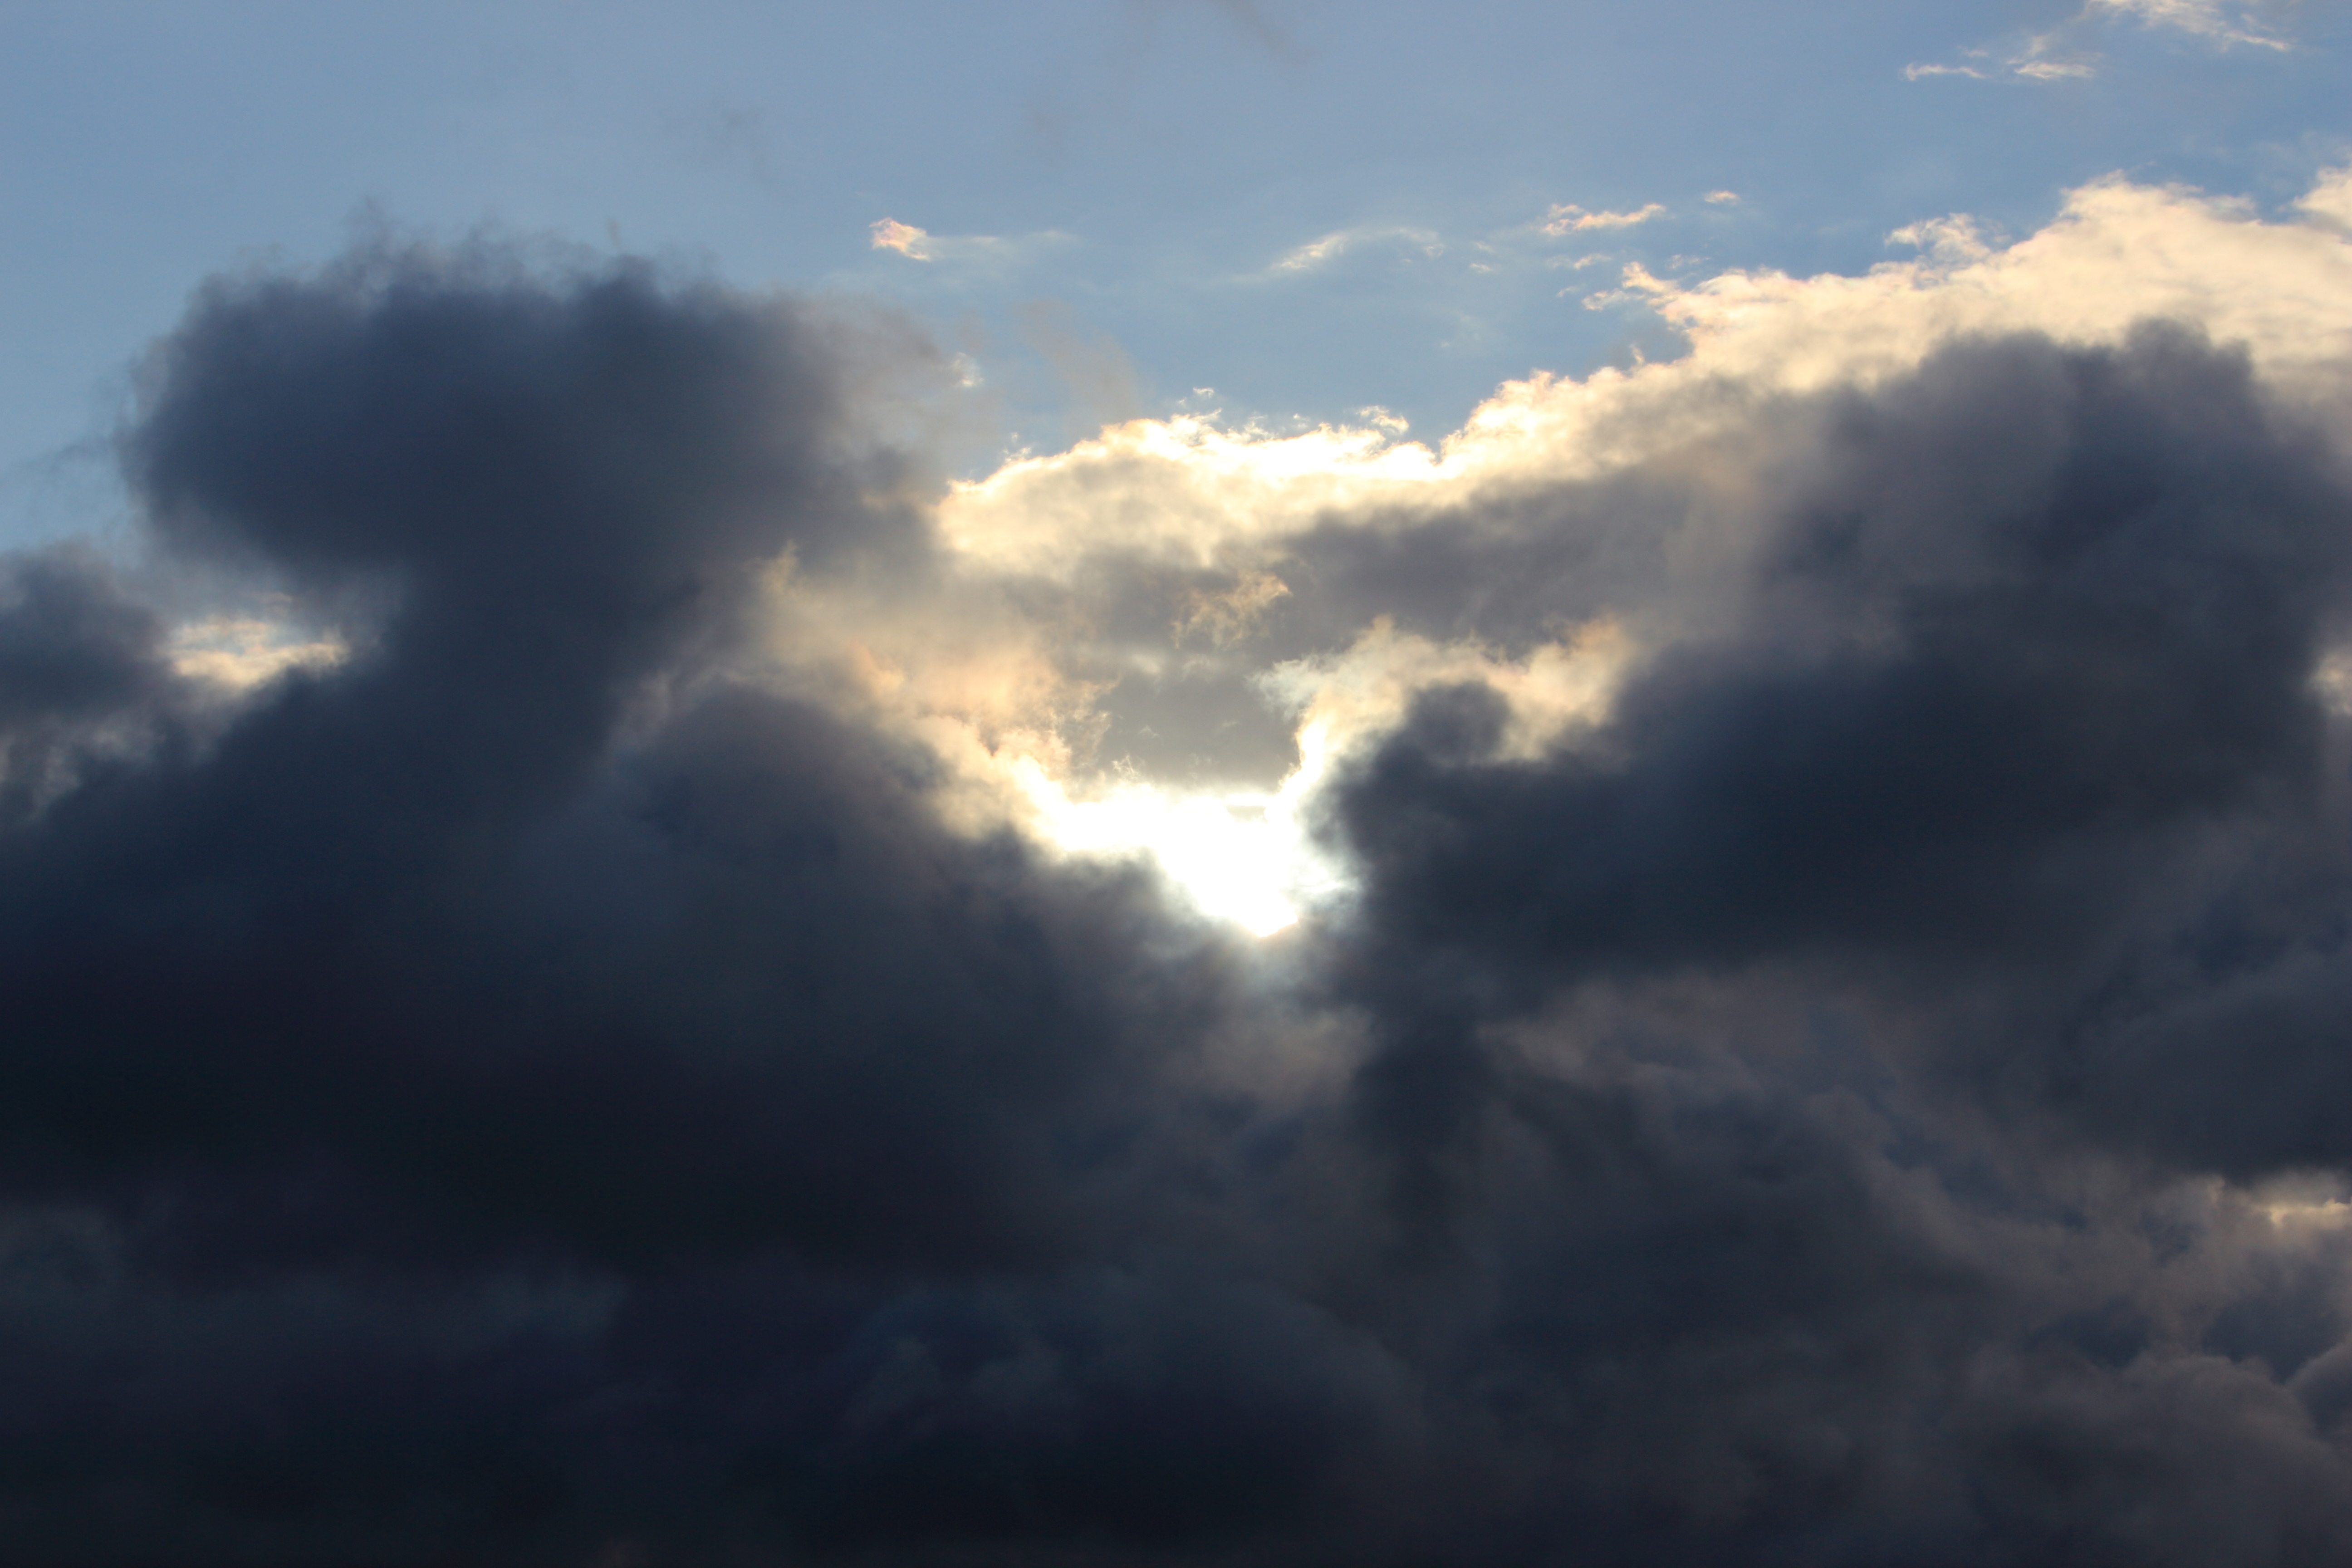
cloud, sky, sunlight, dawn, atmosphere, dusk, daytime, cumulus, clouds, dark clouds, front detail, meteorological phenomenon, atmosphere of earth, red sky at morning